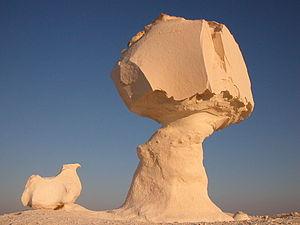
Un ventifact est une roche qui a été abrasée, piquetée, gravée, rainurée ou polie par du sable ou des cristaux de glace entraînés par le vent. Ces formes érosives caractéristiques des zones de défaltion se rencontrent le plus souvent dans les environnements arides où la végétation est insuffisante pour interférer avec le transport des particules éoliennes, où les vents forts sont fréquents et où le sable est abondant.
Un rocher-champignon, appelé aussi roche-champignon ou champignon de pierre, est une formation géologique sculptée par l'érosion qui lui donne un aspect extérieur rappelant celui des champignons communs.